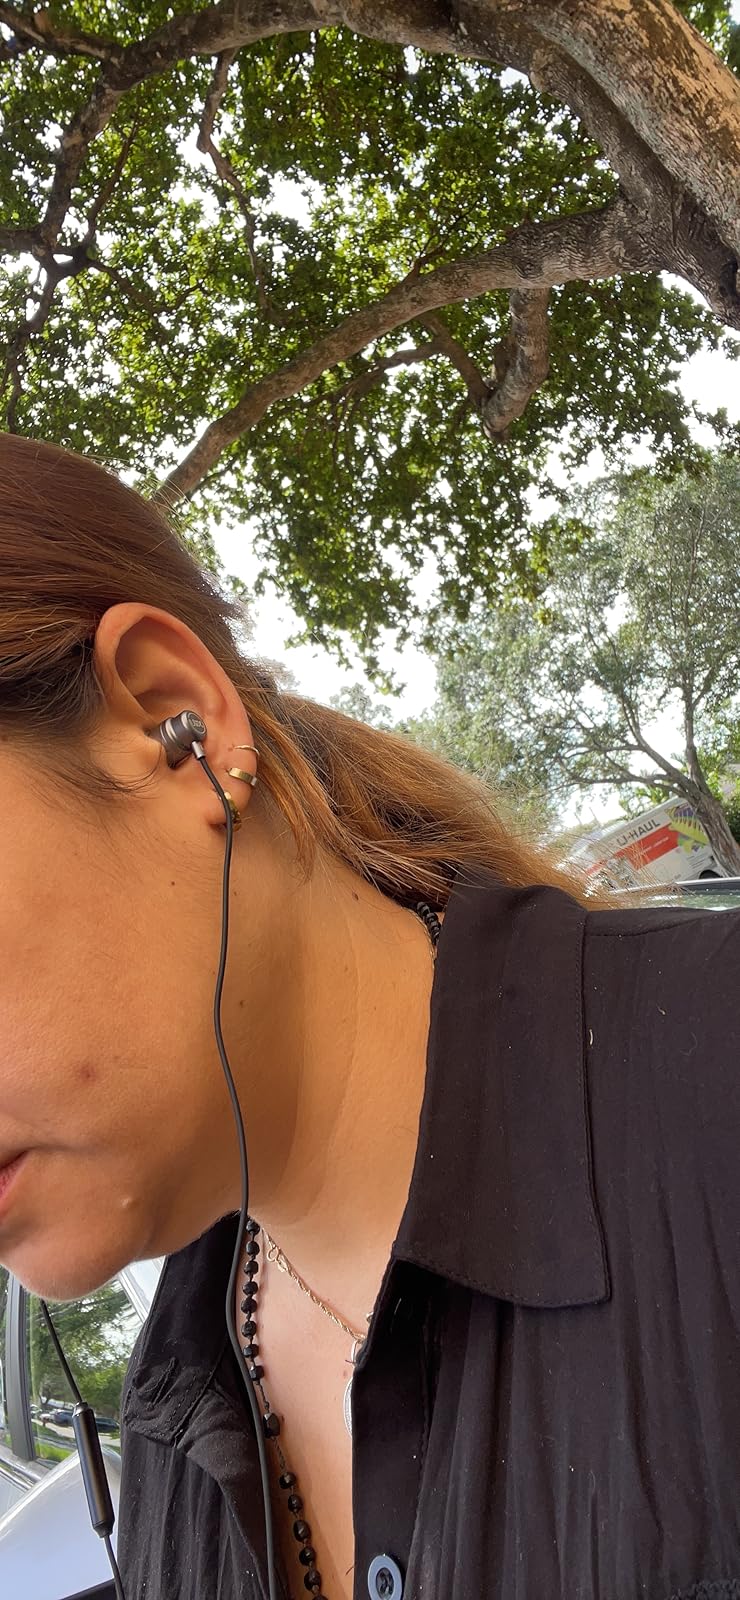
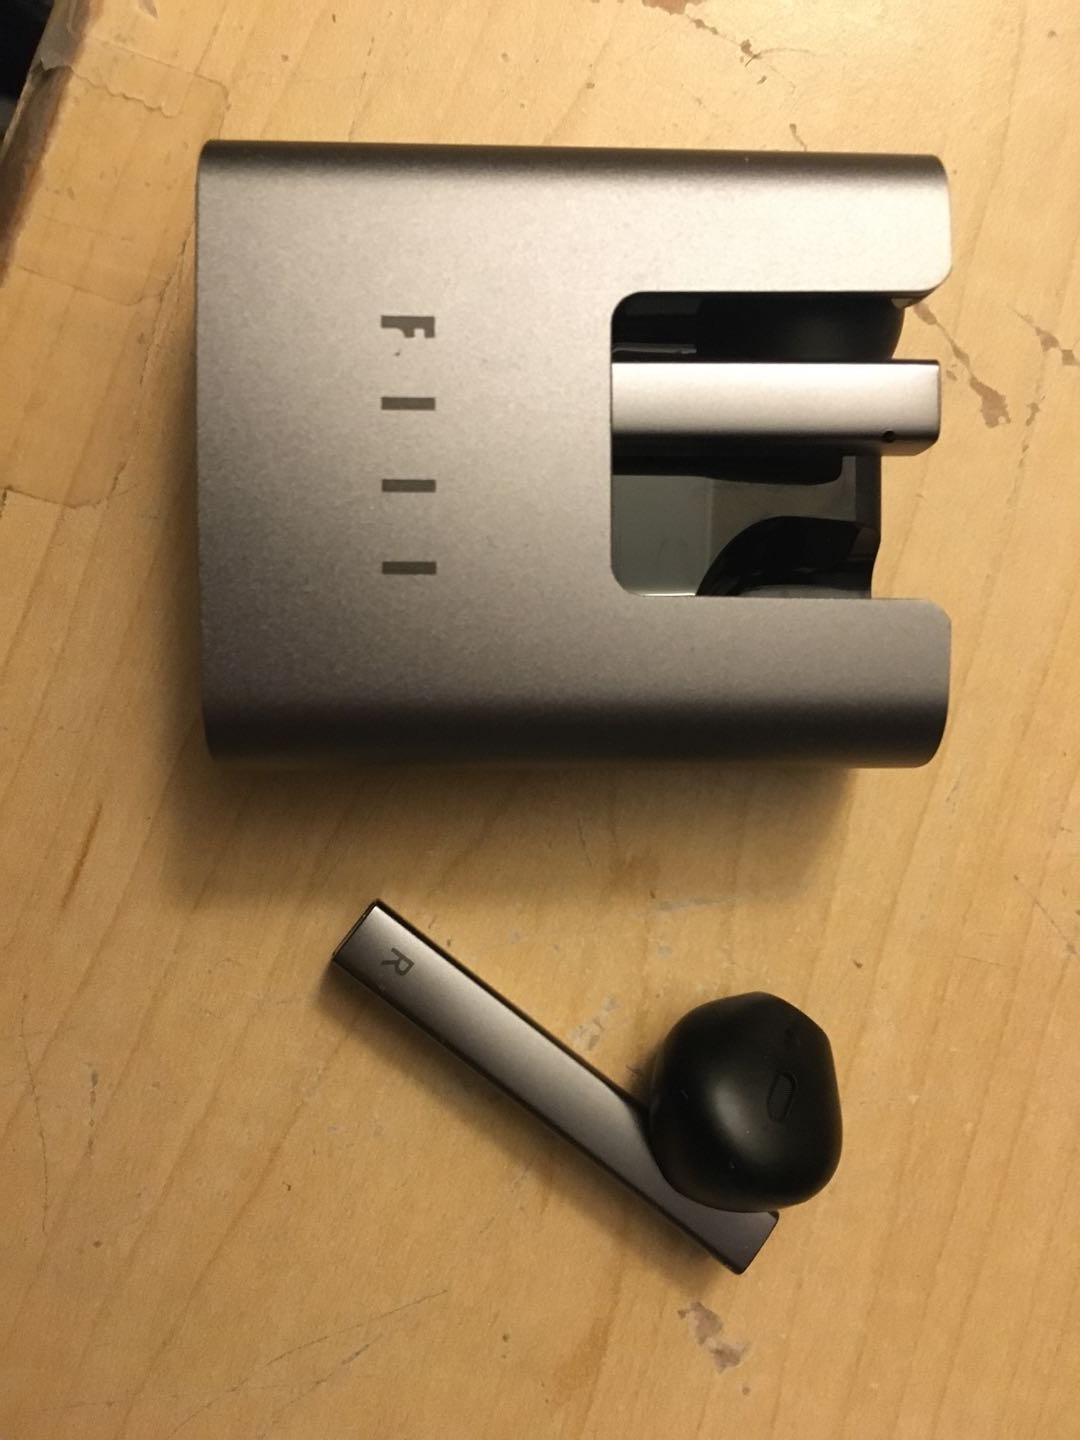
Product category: earbuds
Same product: no